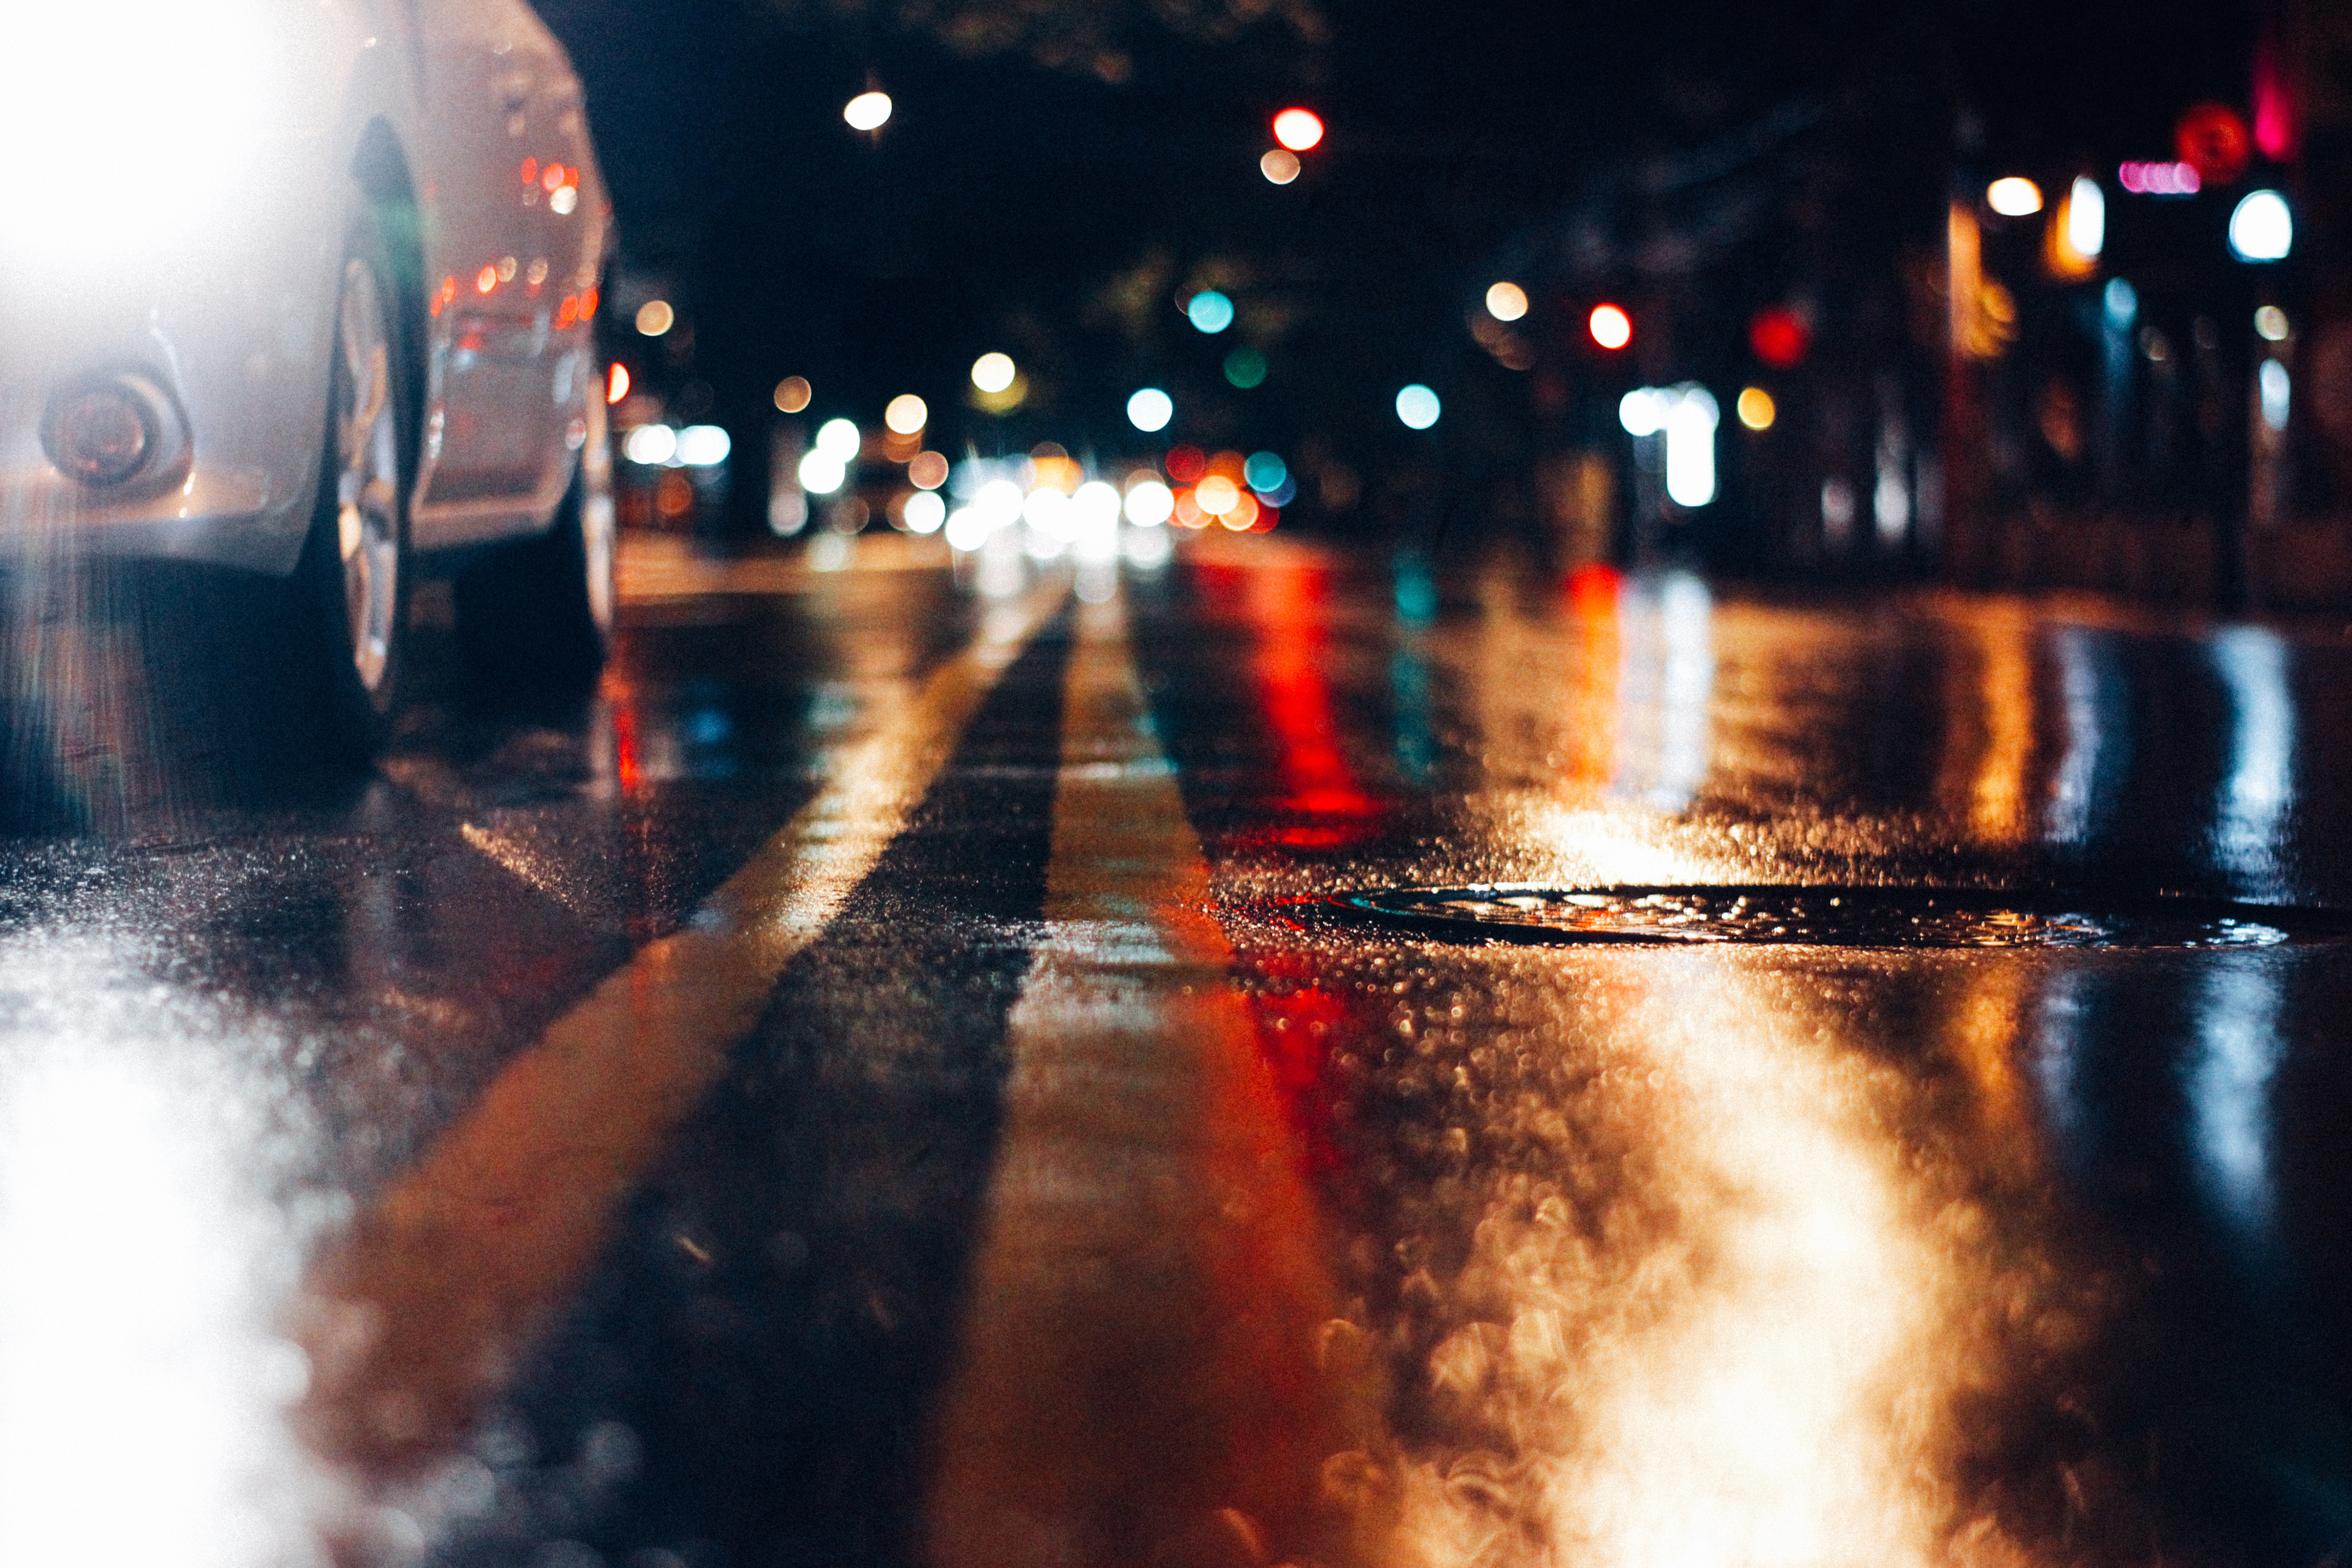
light, night, red, automotive lighting, reflection, road, rain, infrastructure, street light, street, traffic, road surface, asphalt, photography, city, thoroughfare, darkness, headlamp, Tints and shades, pedestrian, midnight